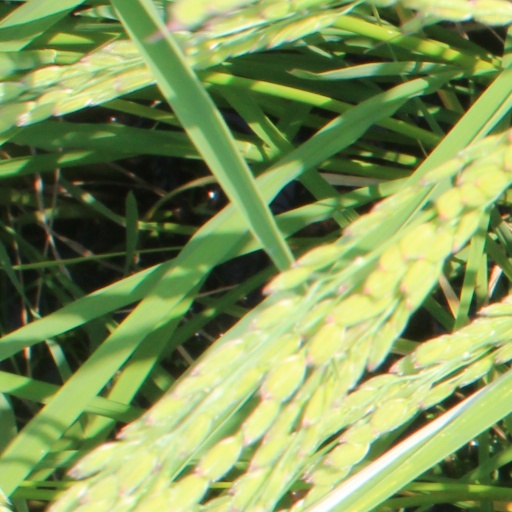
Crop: rice